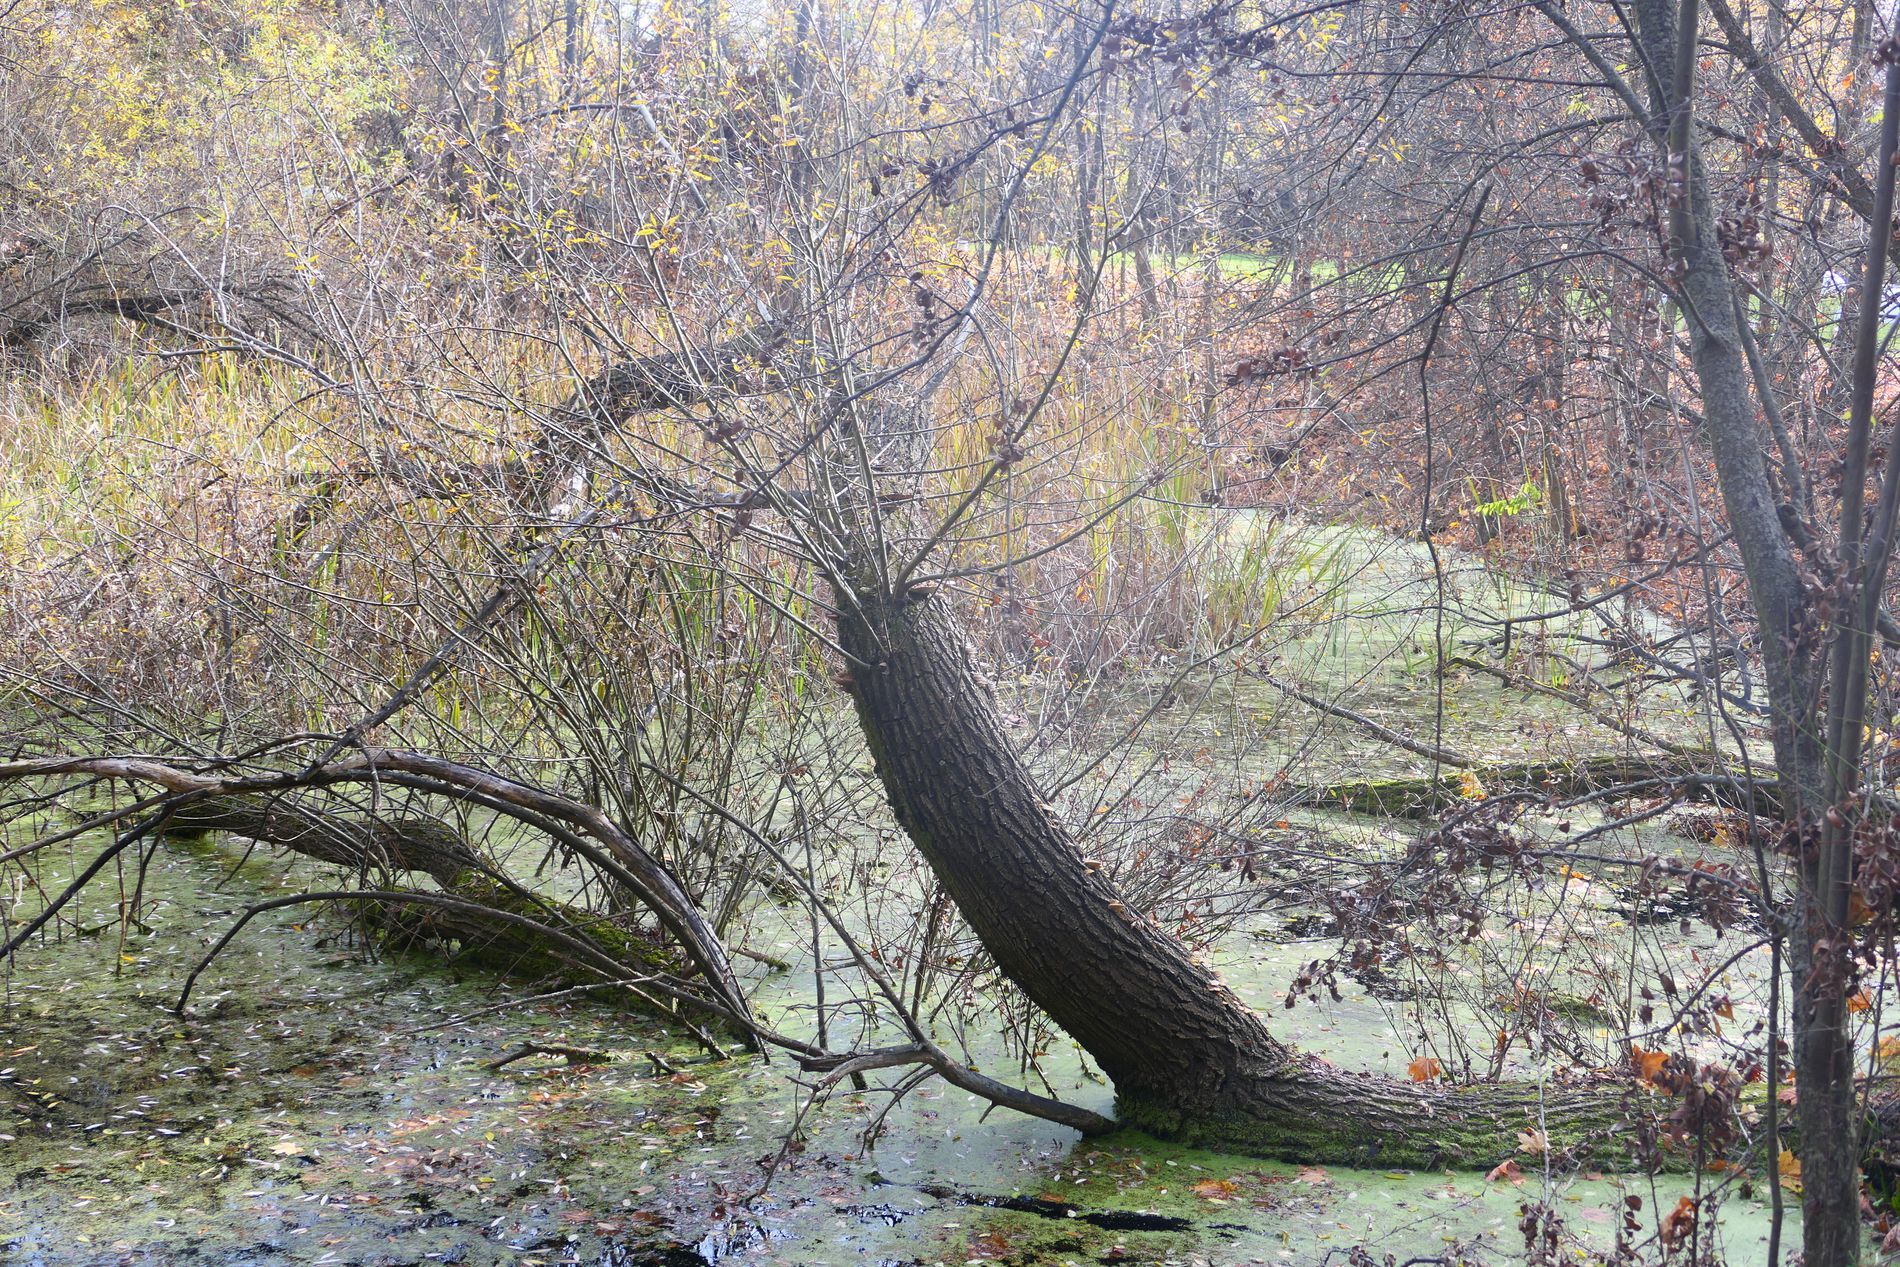
Swamp
A leafless tree in a swamp water, With a lot of of trees beside it seem to be decaying in the swamp water.
High angle shot, Neutral colors, Contrast on the tree and swamp indicates its a gloomy day, A lot of tree branches that are leafless and a huge tree branch in a swamp water which seems it's dying, That has gloomy feeling from the shot.
Labels: Land, Nature, Outdoors, Swamp, Water, Plant, Vegetation, Tree, Tree Trunk, Grove, Woodland, Pond, Wilderness, Creek, Stream, Scenery, Jungle, Willow, Weather
Camera: Panasonic DC-FZ10002
Aperture: F3.2
Exposure: 1/160 sec
ISO: 125
Focal length: 15.8 mm